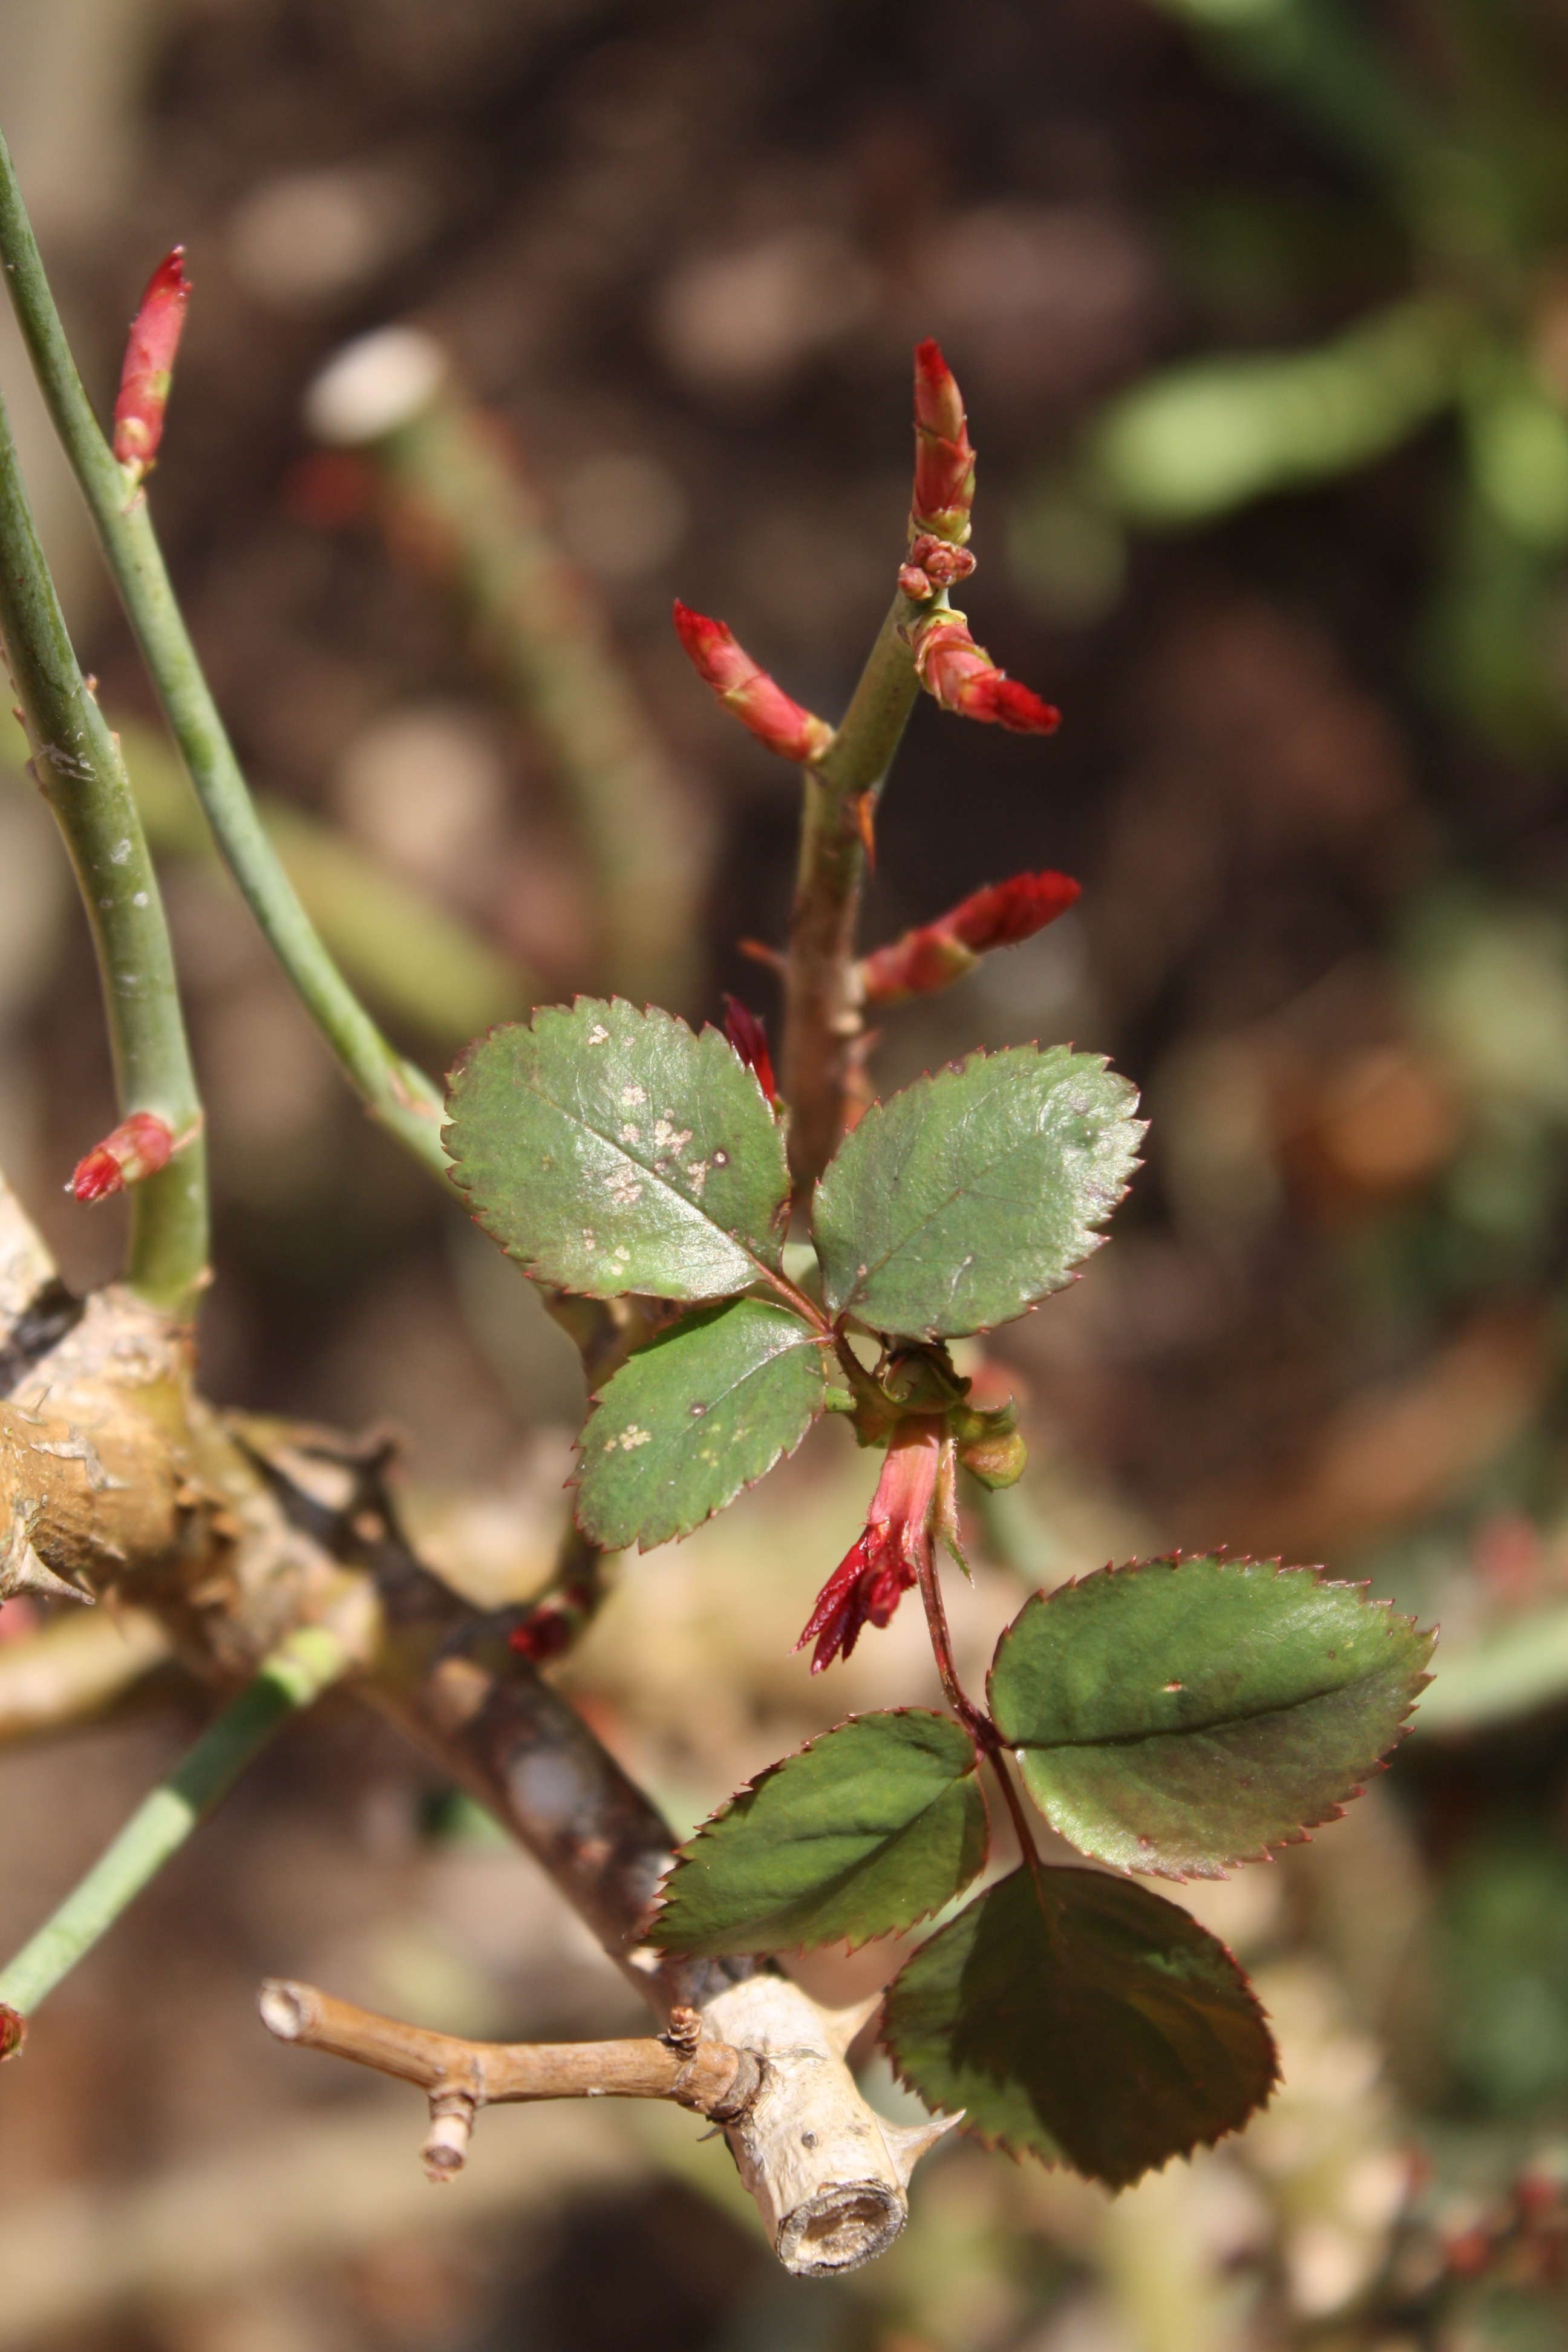
tree, nature, branch, blossom, plant, leaf, flower, spring, green, produce, macro, autumn, botany, flora, wildflower, roses, leaves, shrub, bud, macro photography, flowering plant, plant stem, land plant, thorns spines and prickles